Brisbane Limited

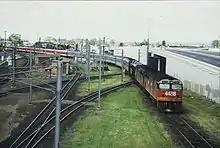
44216 and another haul the northbound Brisbane Limited across the Corinda line at Yeerongpilly in 1987

The Brisbane Limited originally operated from Sydney via the Main Northern line to Wallangarra. A change of gauge required passengers to change here for a narrow gauge Queensland Railways train on its Southern line to complete the journey to Brisbane.